Clef

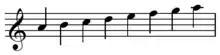
C major scale, French violin clef.

A G-clef placed on the first line is called the French clef, or French violin clef. It was used in France in the seventeenth and eighteenth centuries for violin music and flute music. It places the notes in the same staff positions as the bass clef, but two octaves higher.